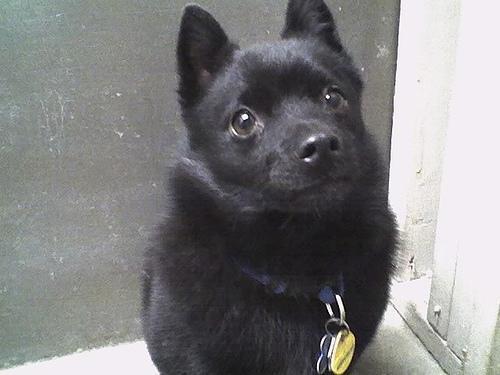
schipperke